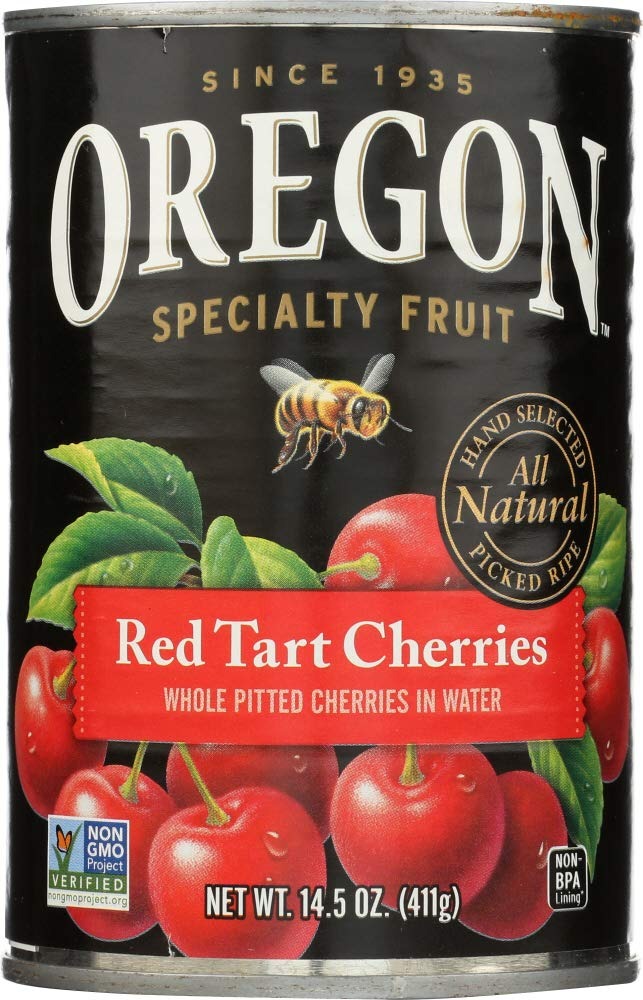
Item Name: Oregon Fruit Produ cts Pitted Red Tart Cherries in Water 14.5 oz, one can
Value: 1.0
Unit: Count

Price: 5.355